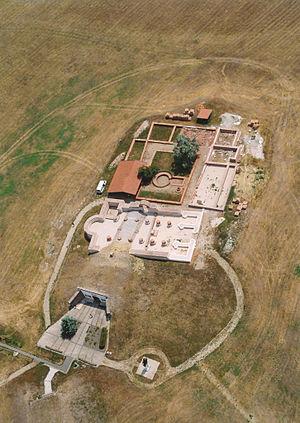
Vésztő est une ville et une commune du comitat de Békés en Hongrie.